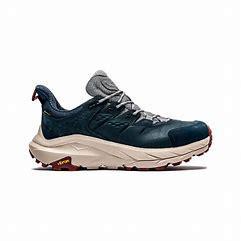
Brand: Hoka
Model: 100